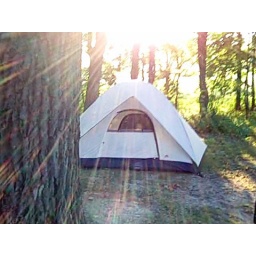
Notice the lack of trees around it. The one in front of me was the only tree in our site.